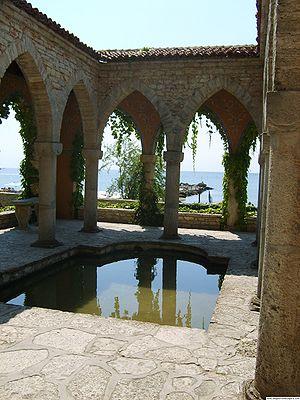
Balčik ou Baltchik est une ville située dans le nord-est de la Bulgarie, sur la côte de la mer Noire. Elle est le chef-lieu de la commune de Balčik qui fait partie de la région de Dobrič. La ville est la deuxième de l’oblast par sa population, après Dobrič. Elle est souvent appelée « la ville blanche ».